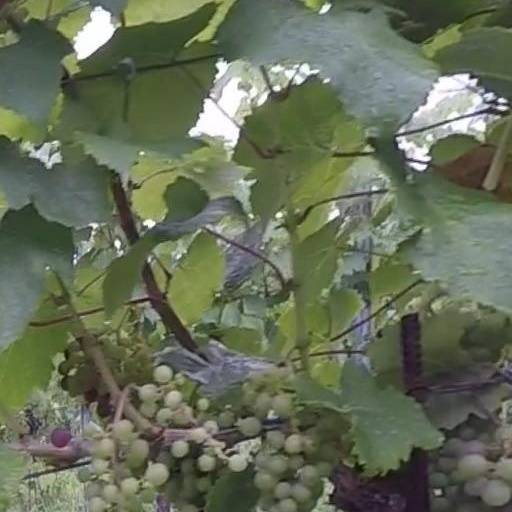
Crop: grape